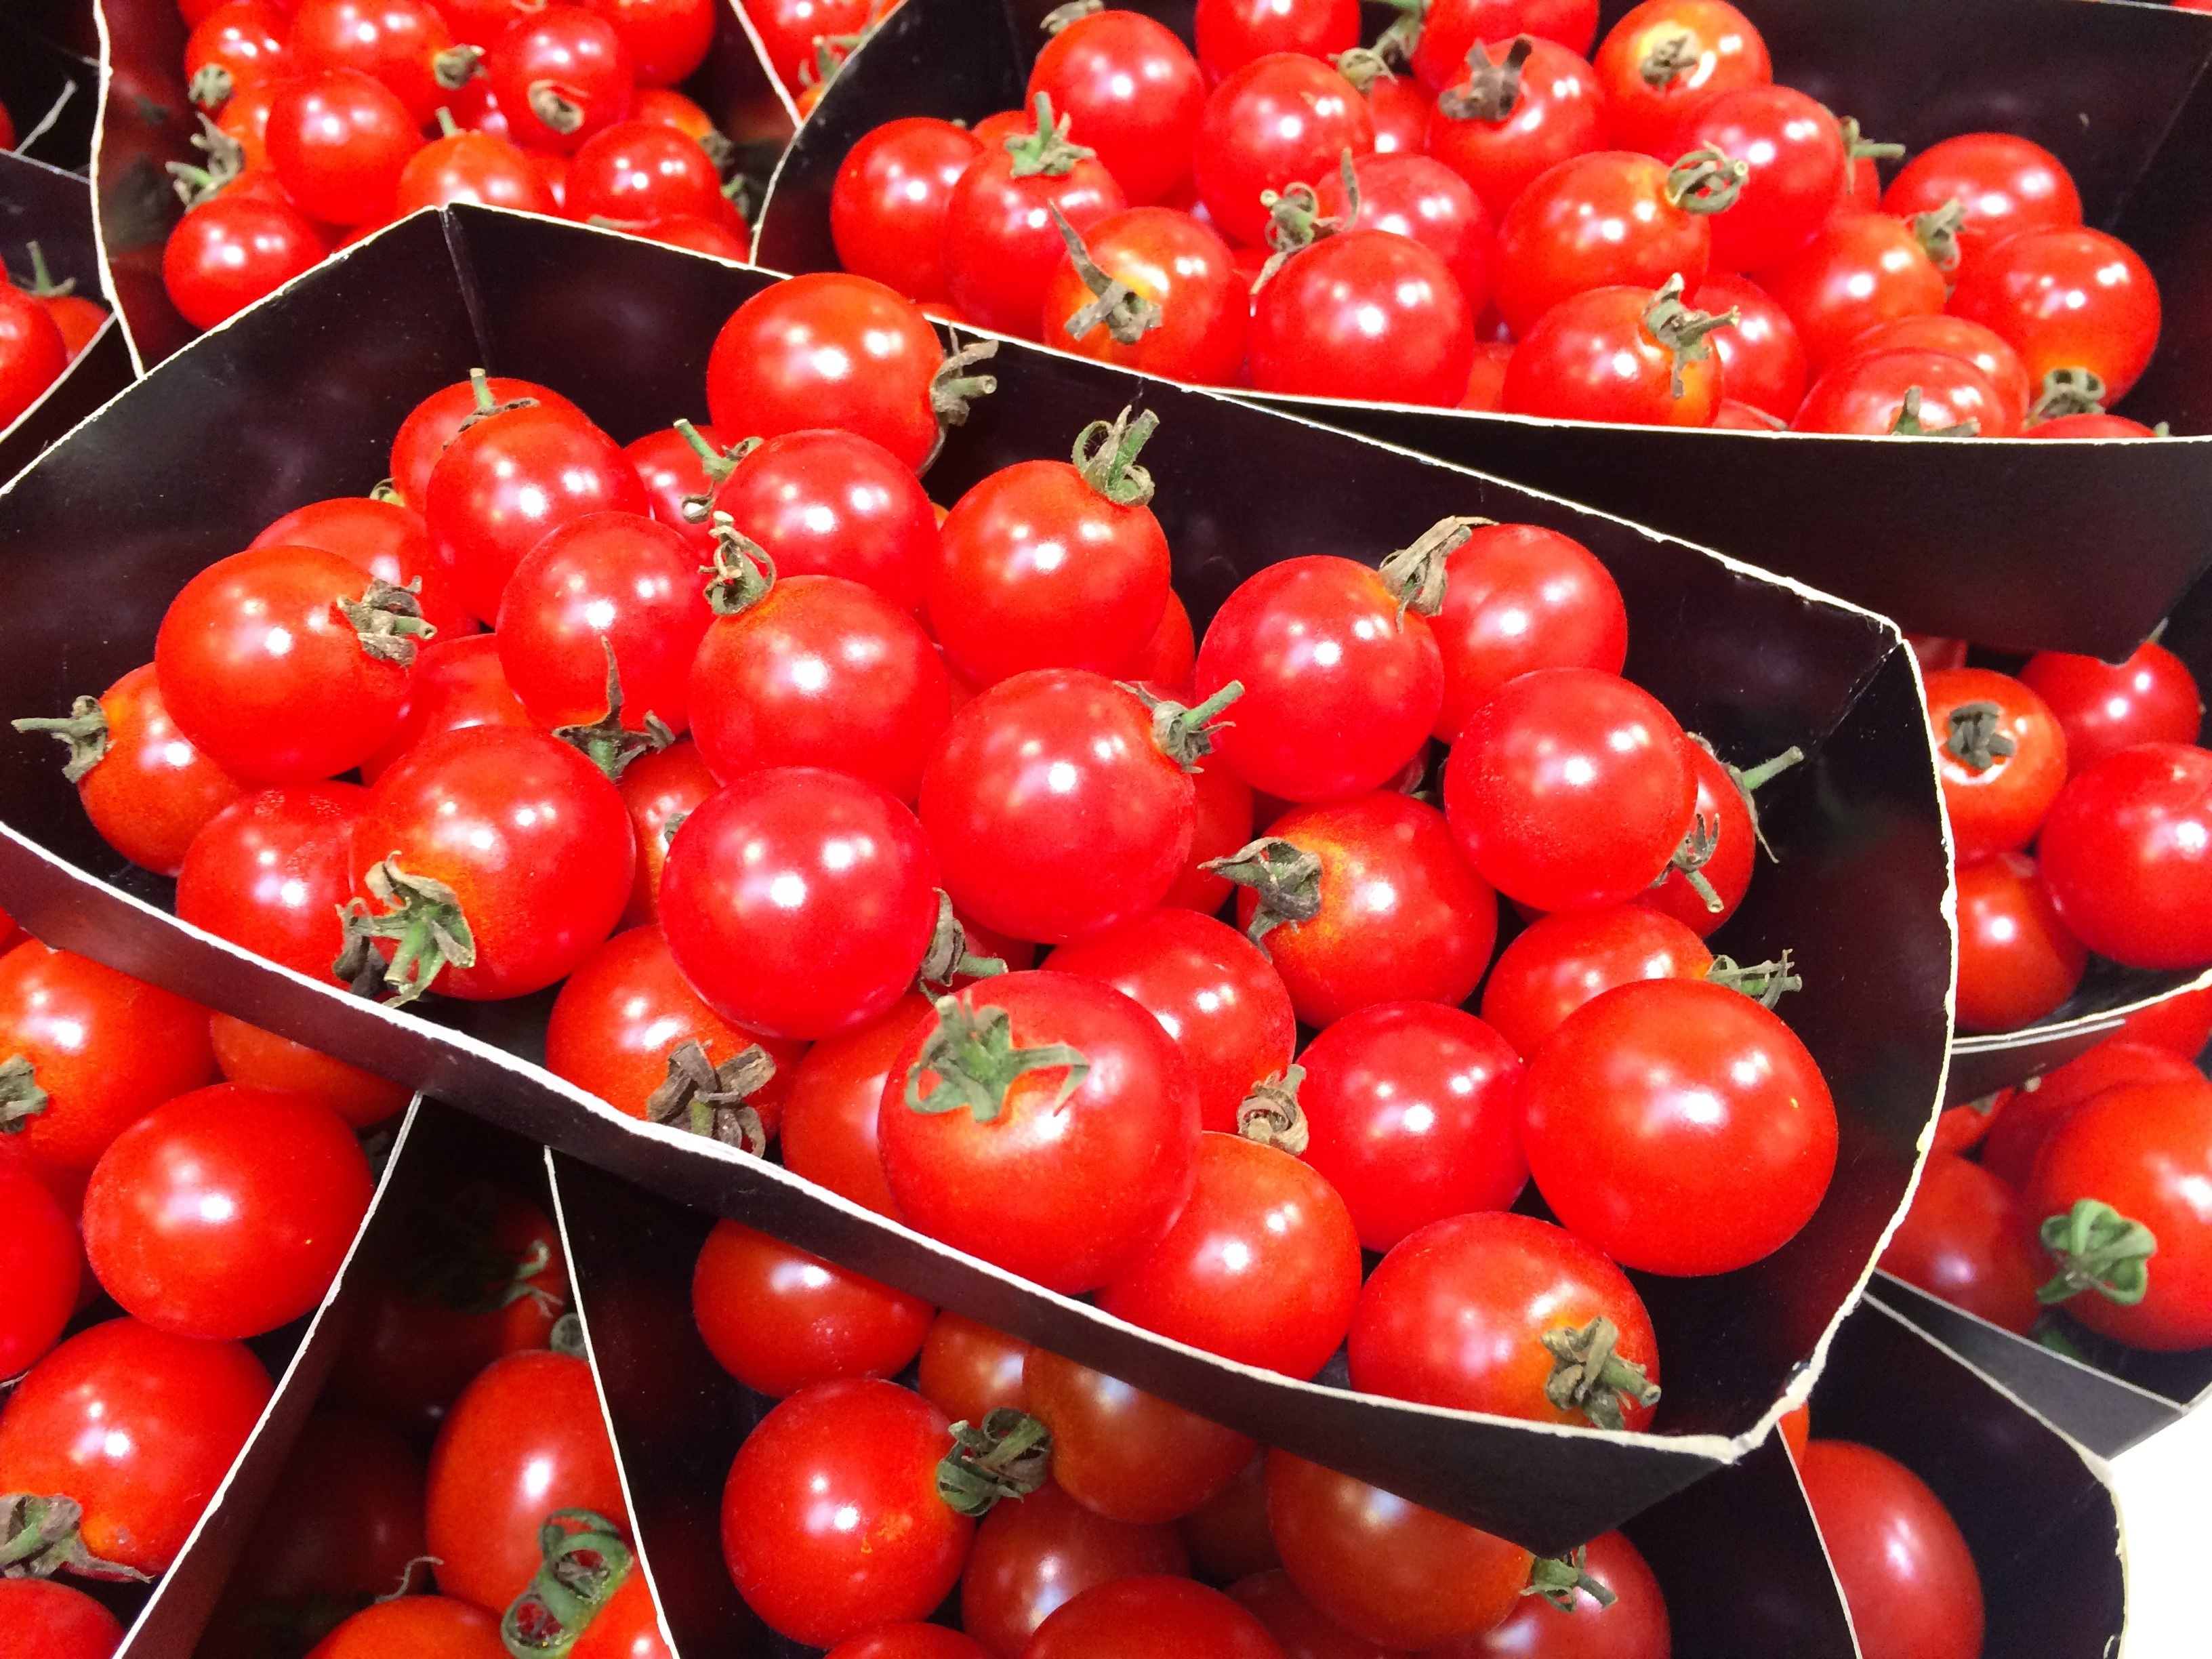
plant, fruit, berry, orange, dish, food, red, produce, vegetable, fresh, japan, tomato, vivid, vegetables, department, cherry, yokosuka, department store, flowering plant, acerola, malpighia, saikaya, mini tomato, land plant, zante currant, potato and tomato genus